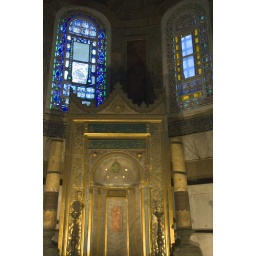
The mihrab that was added to the interior of the Aya Sofia with the stained glass windows in the backgound.